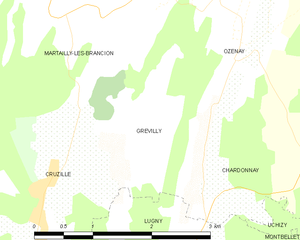
Carte des communes françaises